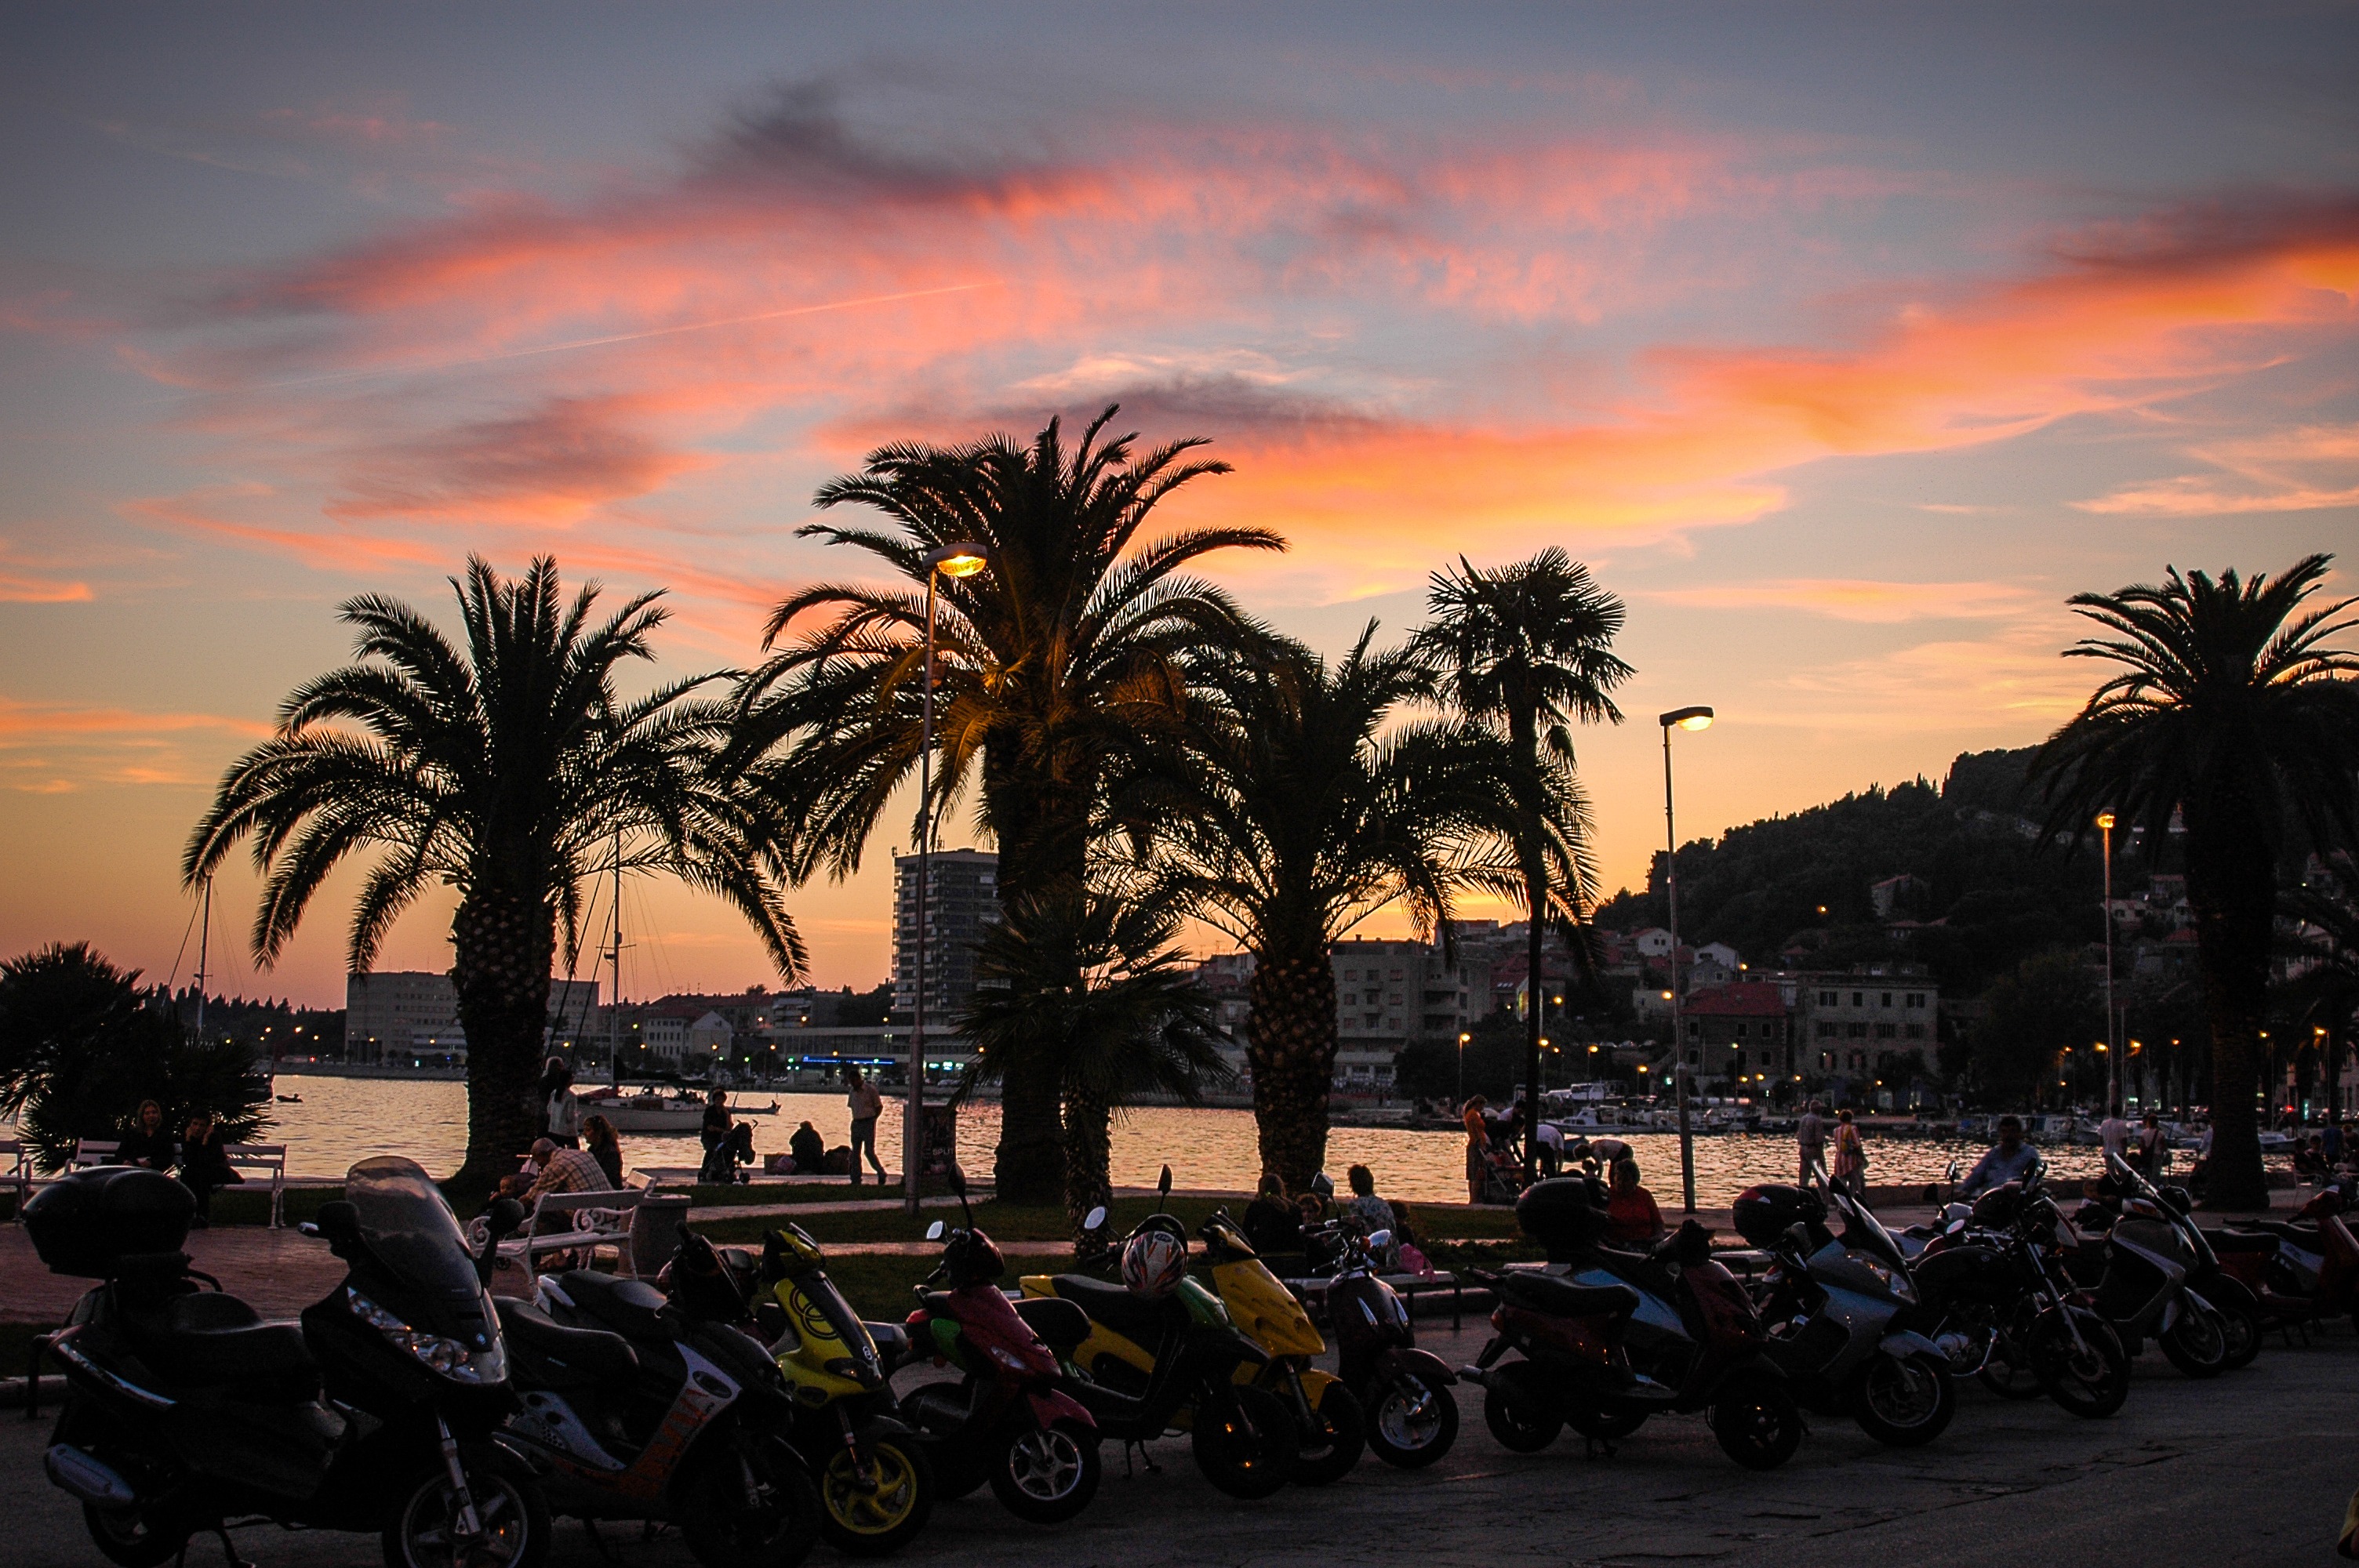
sea, coast, tree, sky, sunset, cityscape, dusk, evening, port, croatia, mood, palm trees, evening sky, weather mood, arecales